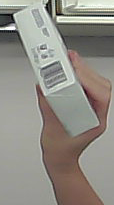
Product: dove_soap